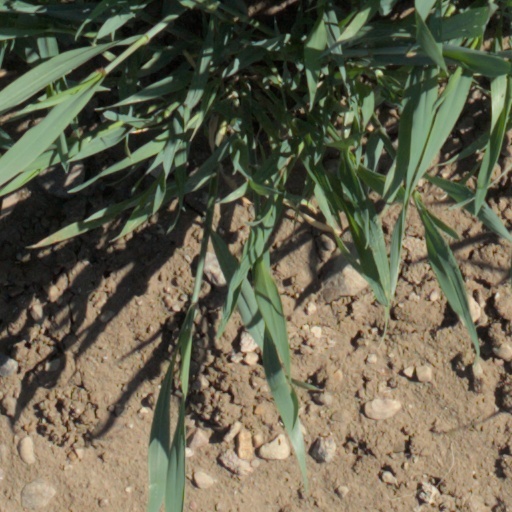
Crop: wheat